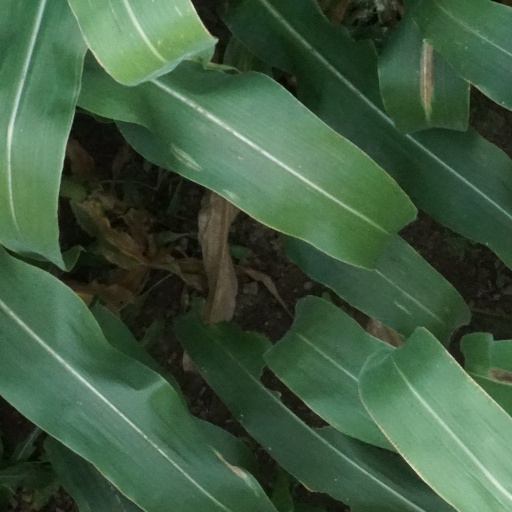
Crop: maize; corn